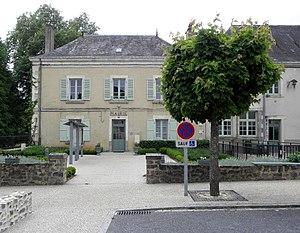
Mairie de Chémeré-le-Roi (53).
Chémeré-le-Roi est une commune française, située dans le département de la Mayenne en région Pays de la Loire, peuplée de 402 habitants.